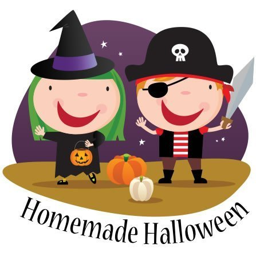
illustration of kids in costumes .